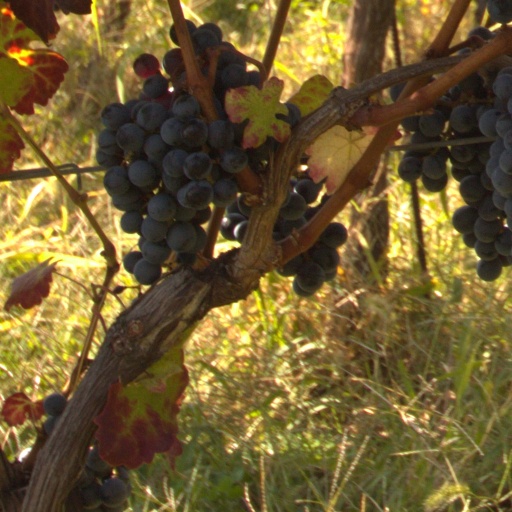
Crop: grape